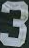
Number: 3